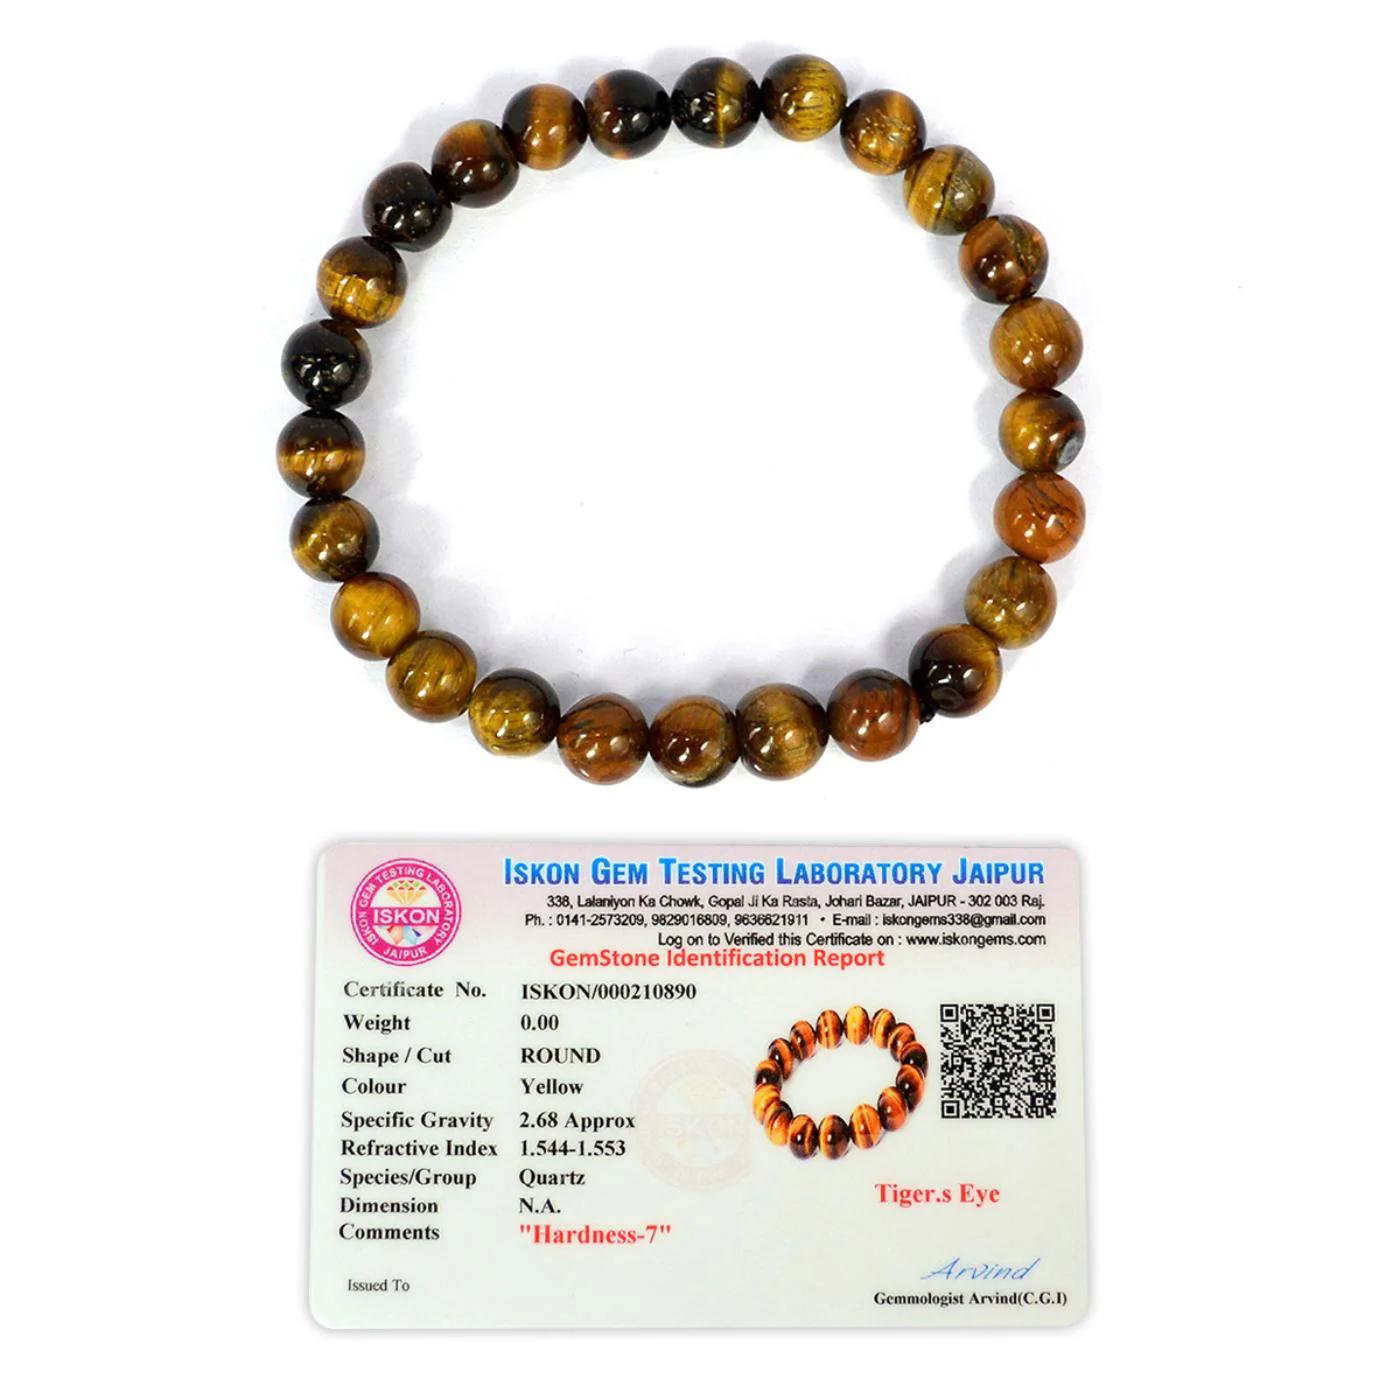
Reiki Crystal Products Tiger Eye Certified Bracelet Round Bead 6 mm Bracelet for Reiki And Crystal Healing
Type: Bracelets & Bangles
Brand: Reiki Crystal Products
Price: Rs. 499
Stretchable Elastic Handmade Natural Crystal Stone Bracelet | Diameter : 2.5 Inch. | Stone Size - 8 mm | Charged By Reiki Grand Master & Vastu Expert
Features: Stretchable Elastic Handmade Natural Crystal Stone Bracelet | Diameter : 2.5 Inch. | Stone Size - 8 mm | Charged By Reiki Grand Master & Vastu Expert,Natural Healing Stone for Reiki Healing, Crystal Healing, Numerology, Tarot, Astrology, Vastu, Angle Healing & Feng Shui,100% Authentic, Original and Natural Healing Stone / Crystal - small holes, crack marks on the surface or inside the stones are often visible,Material : Natural Healing Stones See Images & Product Description For Healing Properties /Advantages,Stylish Party-Daily-Office-Casual Wear Reiki Healing Stone Bracelet for Men, Women, Boys, Girls. Best for Gifting & Personal Use.
Included: Pack of 1 X Tiger's Eye_8mm_Certified_Bracelet